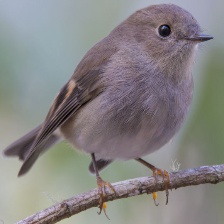
Species: PINK ROBIN
Scientific name: PETROICA RODINOGASTER
ImageNet parent category: robin